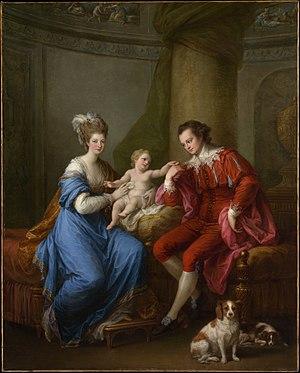
Edward Smith-Stanley, 12ᵉ comte de Derby, est un noble, parlementaire puis ministre de la Couronne.